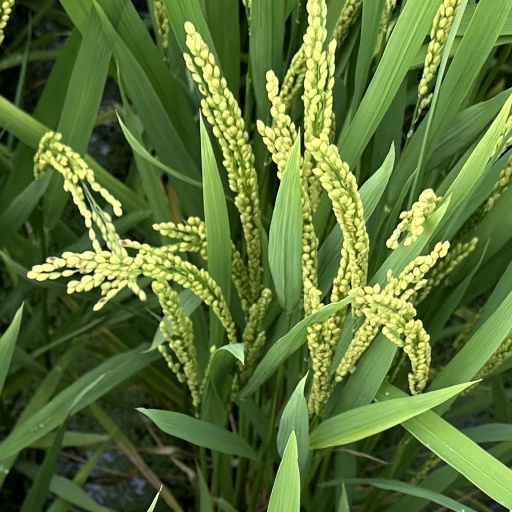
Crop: rice